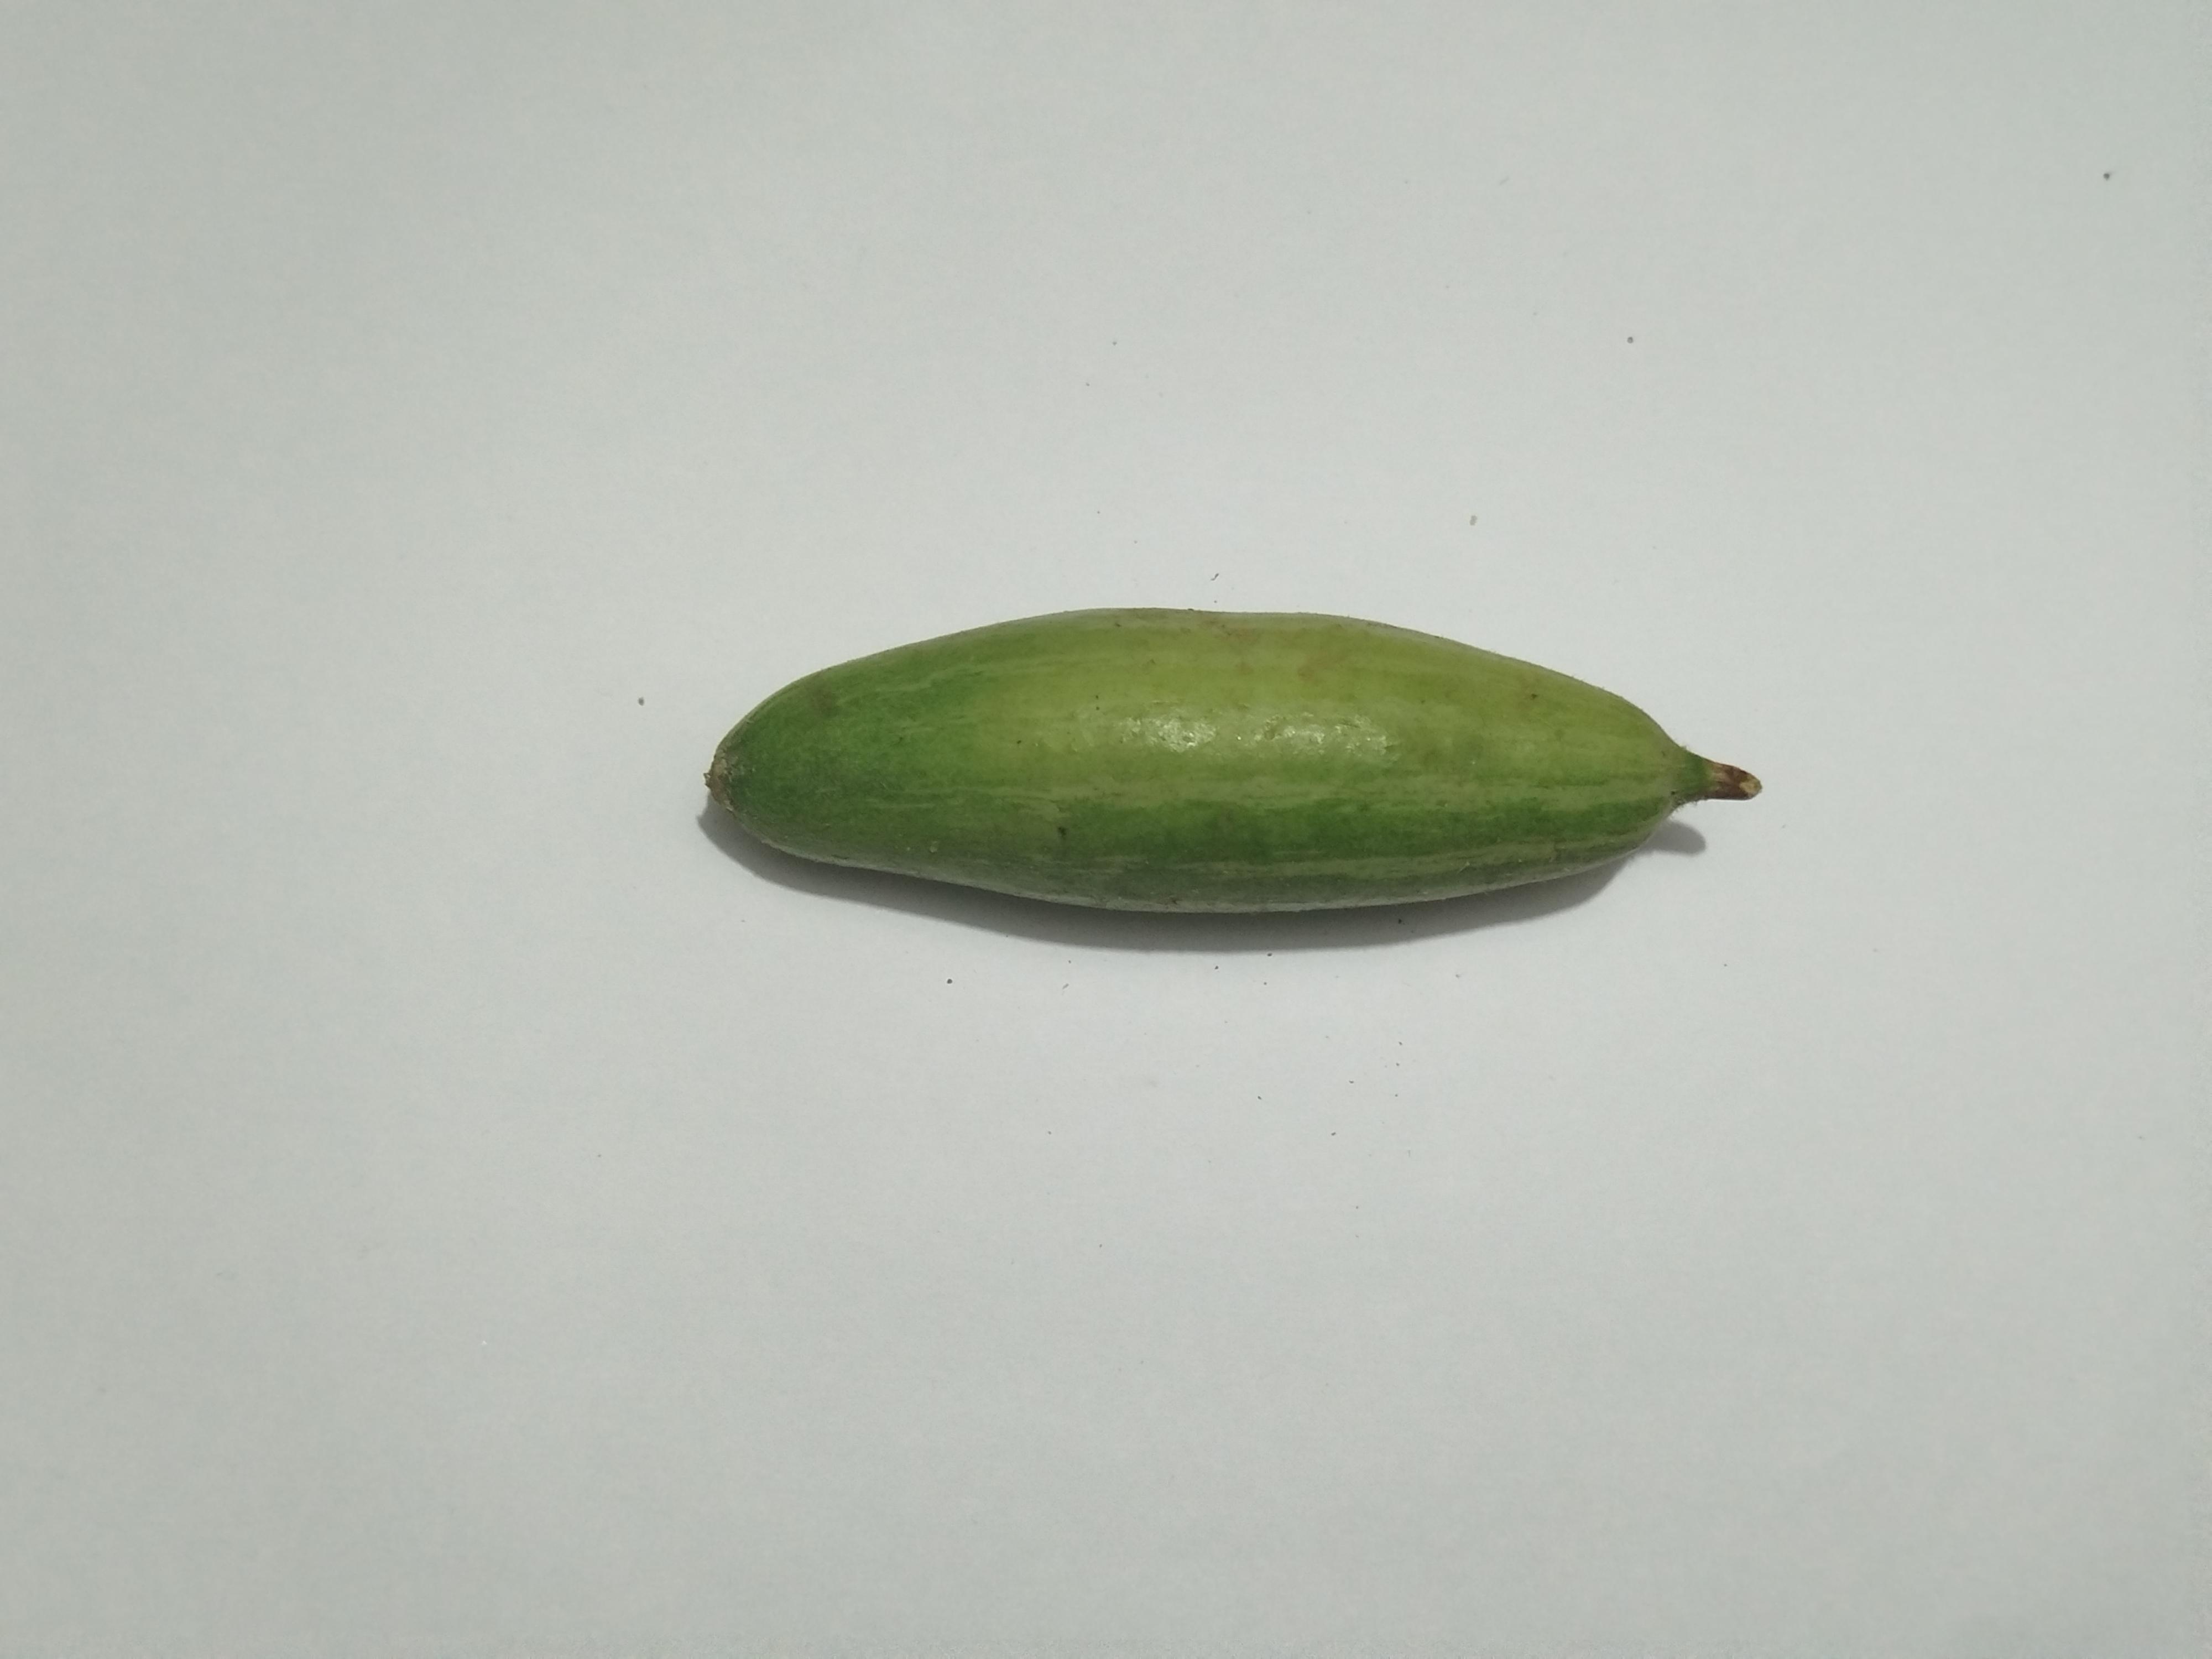
Label: Pointed gourd